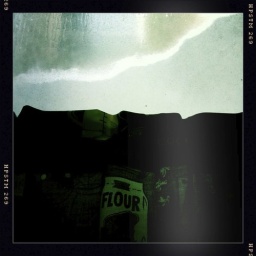
Frosted over kitchen window